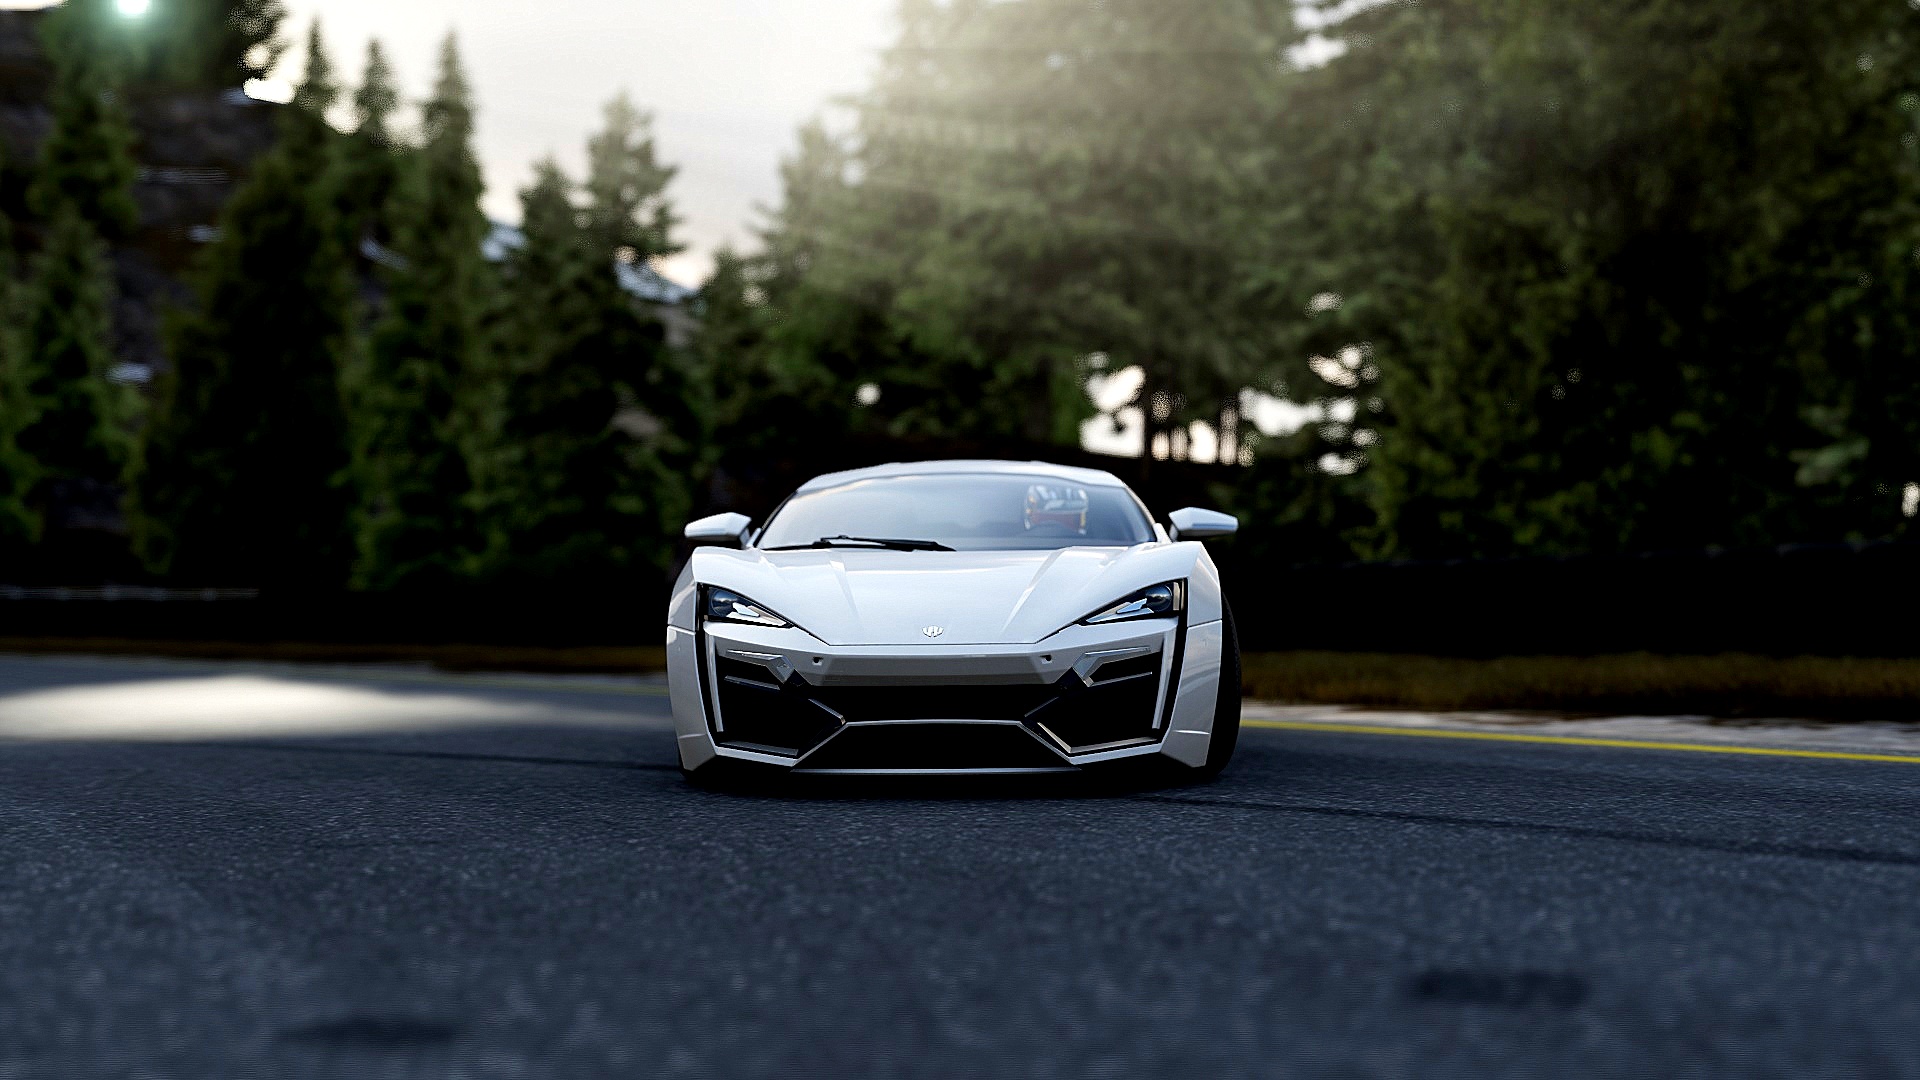
car, wheel, vehicle, sports car, supercar, lamborghini, land vehicle, automobile make, automotive design, luxury vehicle, performance car, lamborghini aventador